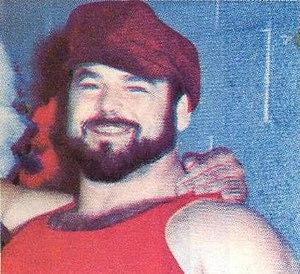
Ivan Putski en couverture du programme de catch de la World Wide Wrestling Federation en 1977
Józef Bednarski, né le 21 juin 1941, est un catcheur et culturiste américano-polonais à la retraite, plus connu sous le pseudonyme d'Ivan Putski. On lui a donné le surnom de « The Polish Hammer » et « Polish Power ».